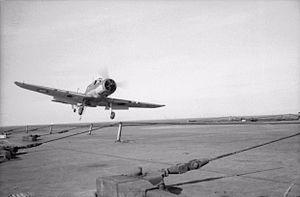
Le Blackburn B-24 Skua fut le premier monoplan de la Fleet Air Arm. Il combinait les fonctions de chasseur et de bombardier en piqué. Conçu vers la fin des années 1930, il prit part aux premiers combats de la Seconde Guerre mondiale.
Le HMS Ark Royal (91) est un porte-avions de la Royal Navy qui participe à la Seconde Guerre mondiale.